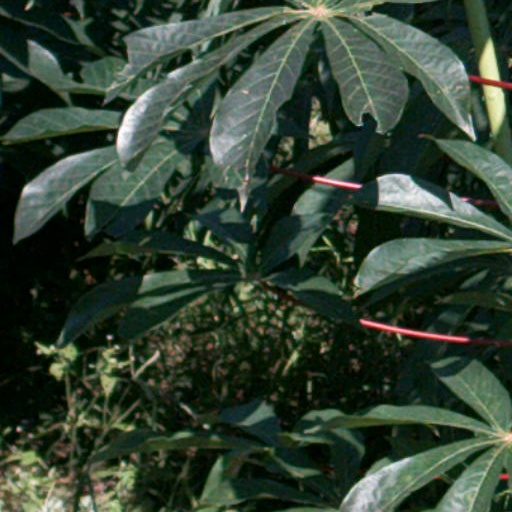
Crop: cassava